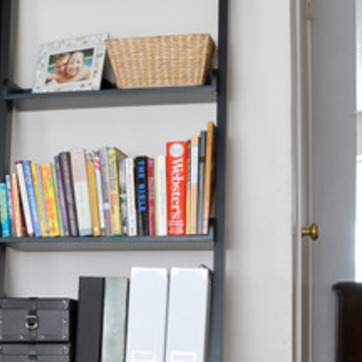
Material: paper